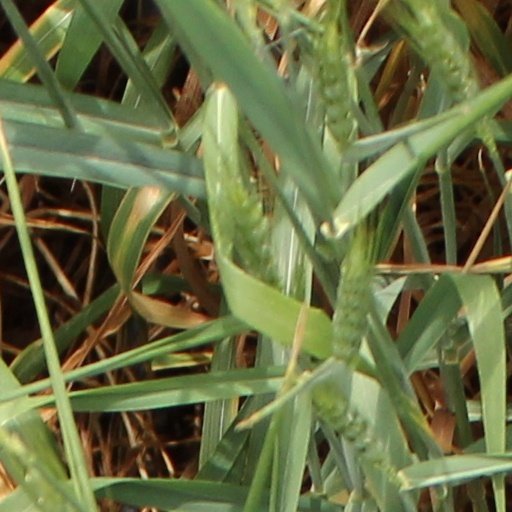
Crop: wheat